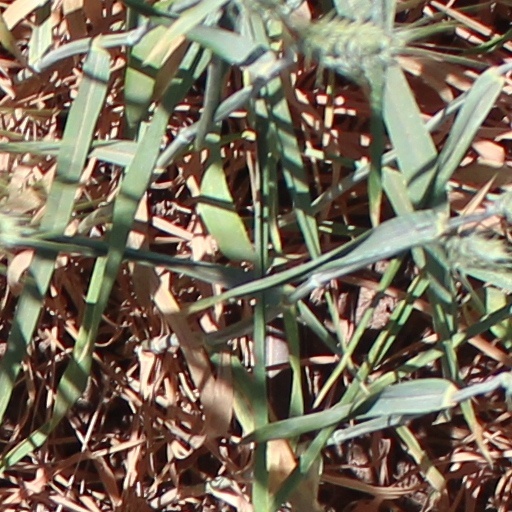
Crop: wheat